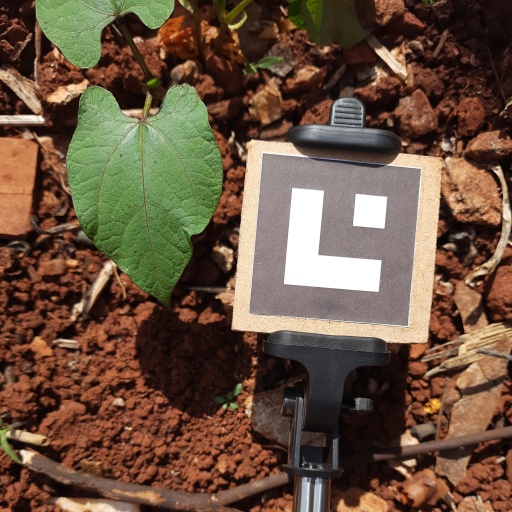
Observations: wavy surface, no eating holes, under sunlight